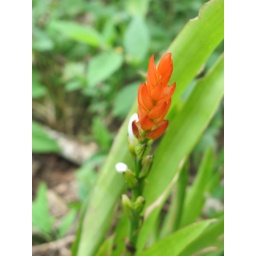
Puerto Lopez - bromeliad flower on hike in humid forest near Rio Blanco